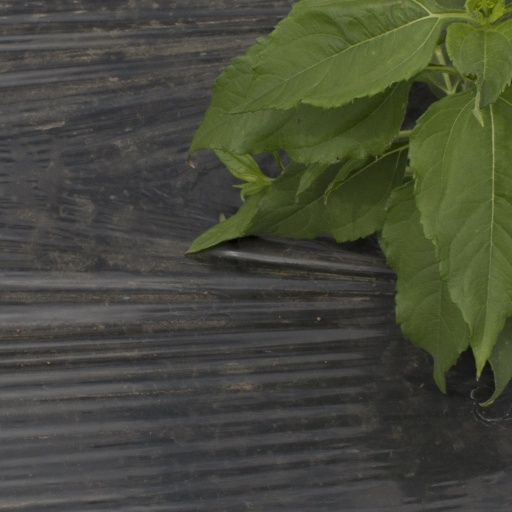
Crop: Jerusalem artichoke